Inès Nefer Bertille Ingani

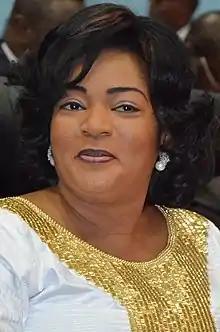
Ingani in Brazzaville (2013)

Inès Nefer Bertille Ingani (born c. 1972) is a Congolese Party of Labour (PCT) politician in Congo-Brazzaville currently serving in Anatole Collinet Makosso's government. She is the Deputy for Moungali 2, Brazzaville Department. From April 2016 to September 2019 she was Women's Minister.